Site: brandenburg
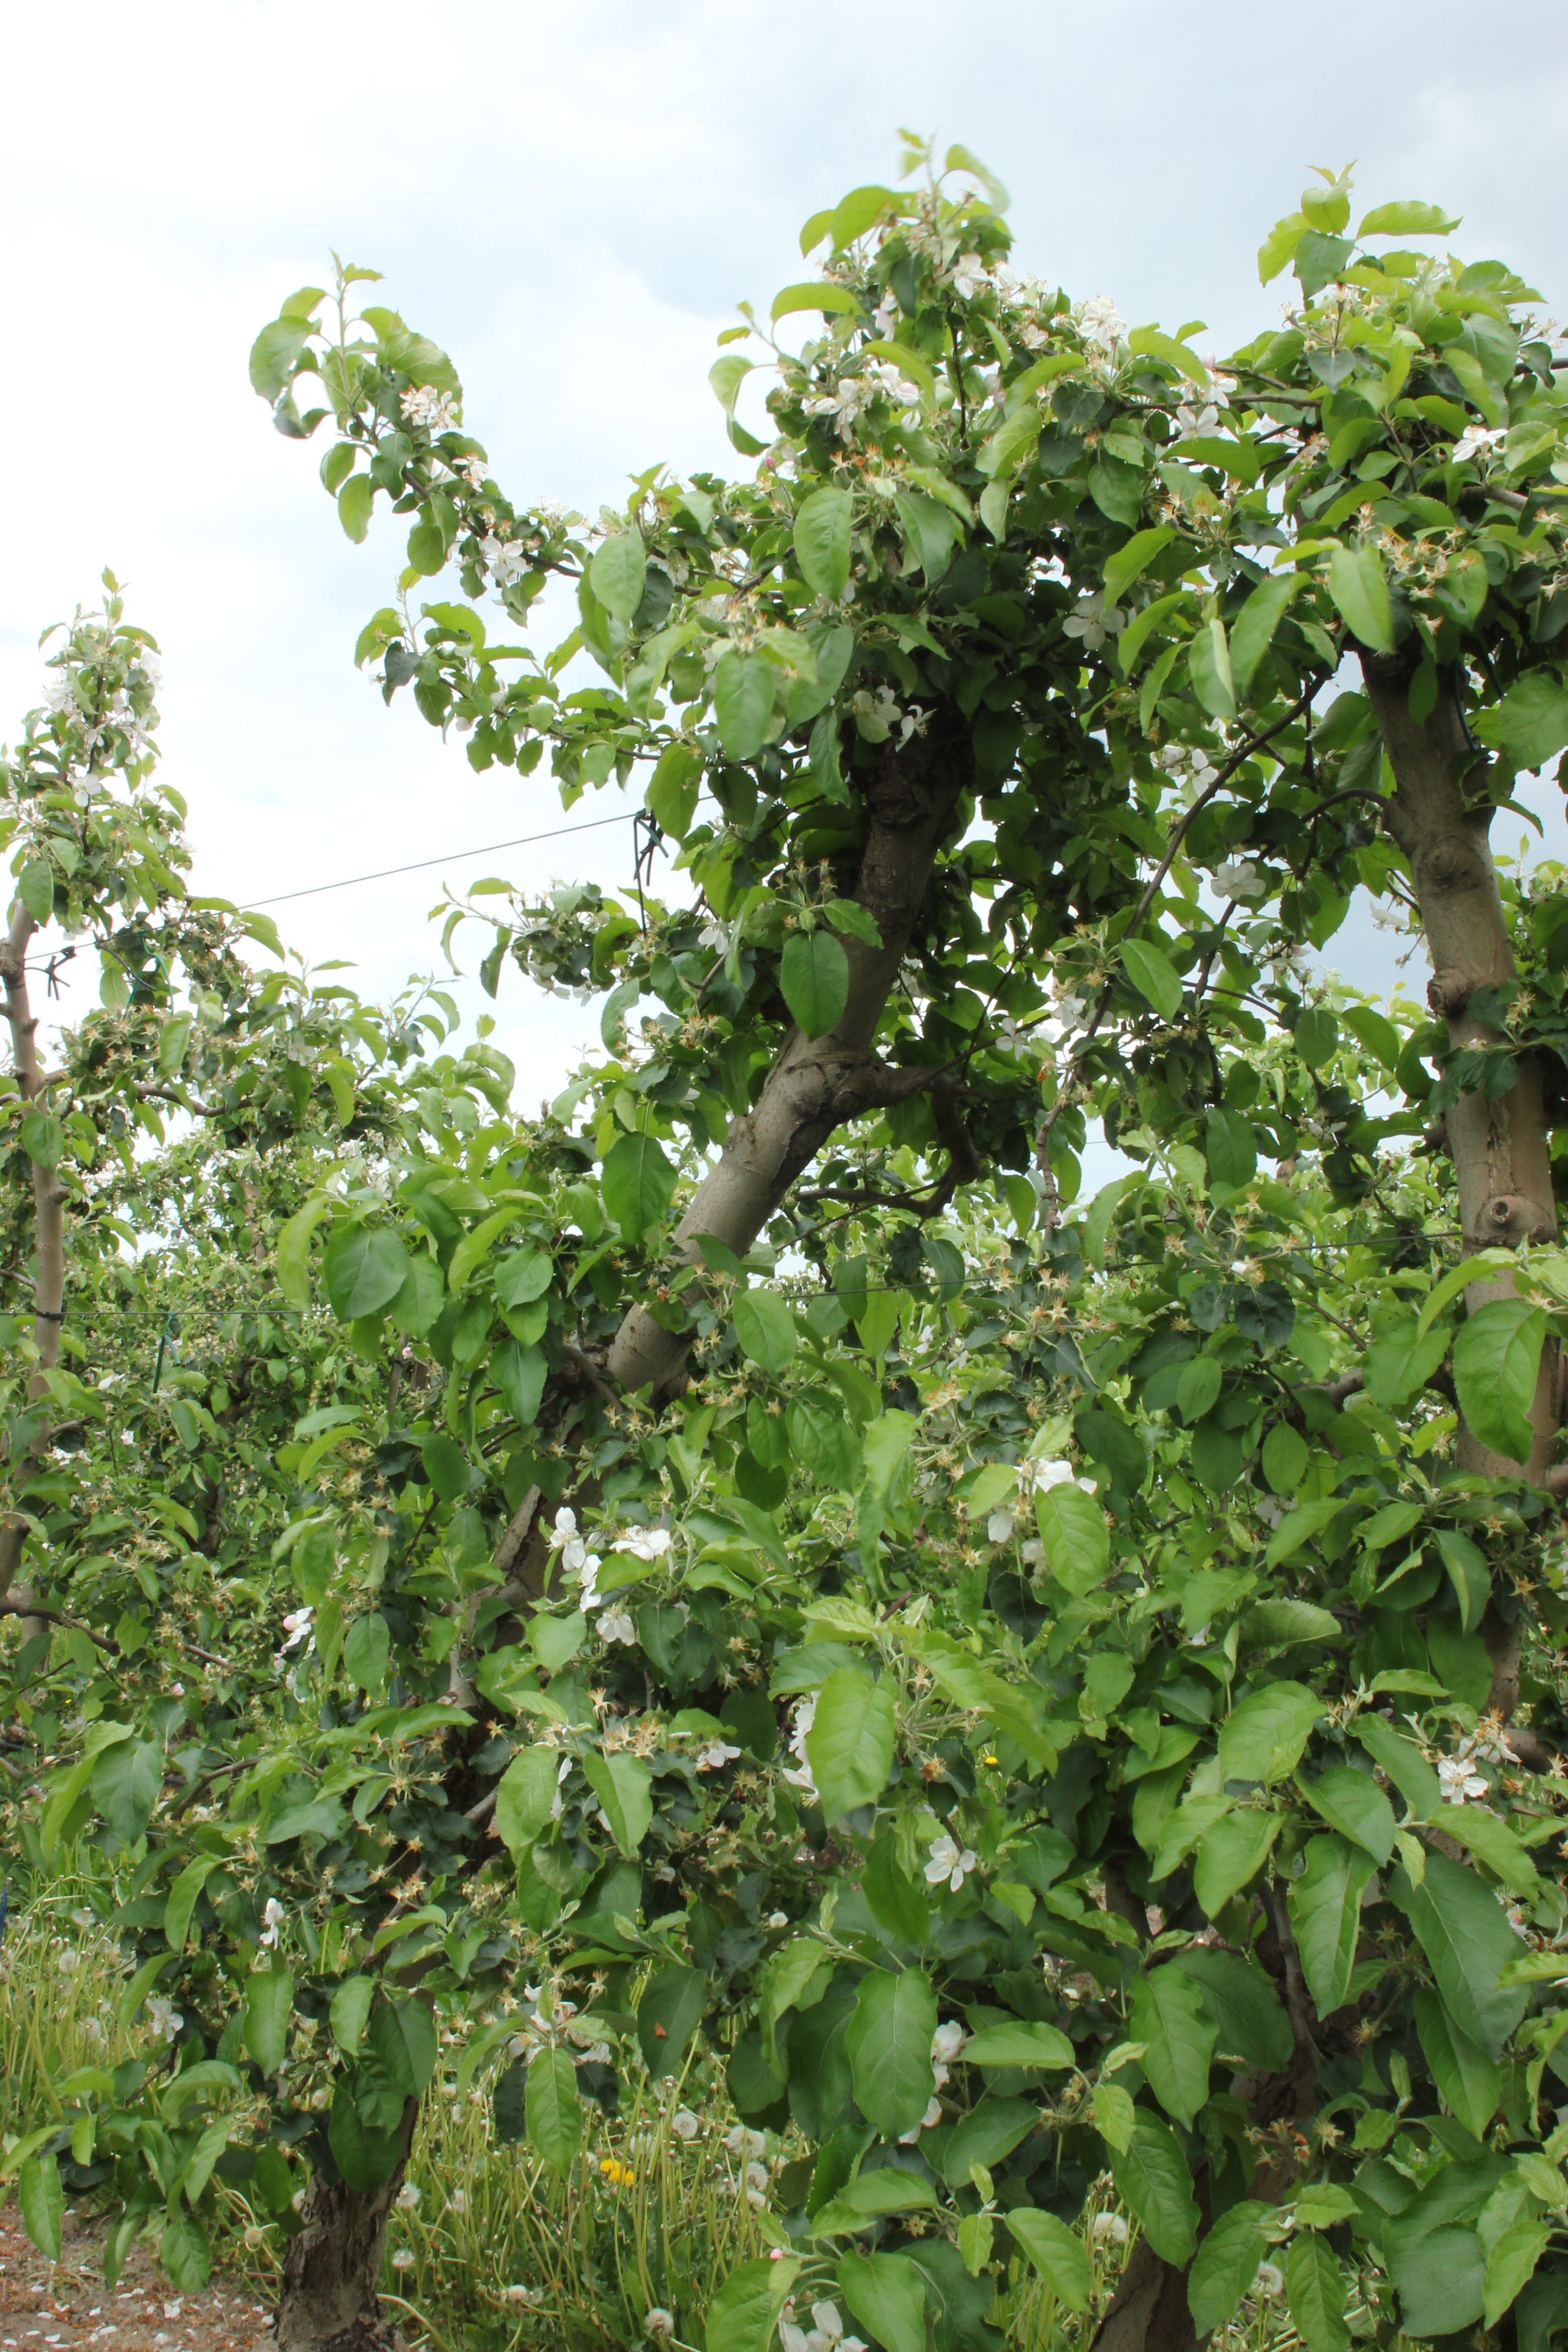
Growth stage (BBCH 67): Flowering